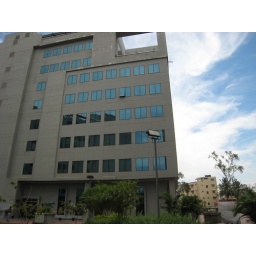
EMC building in Bangalore, we're the only ones with our window open